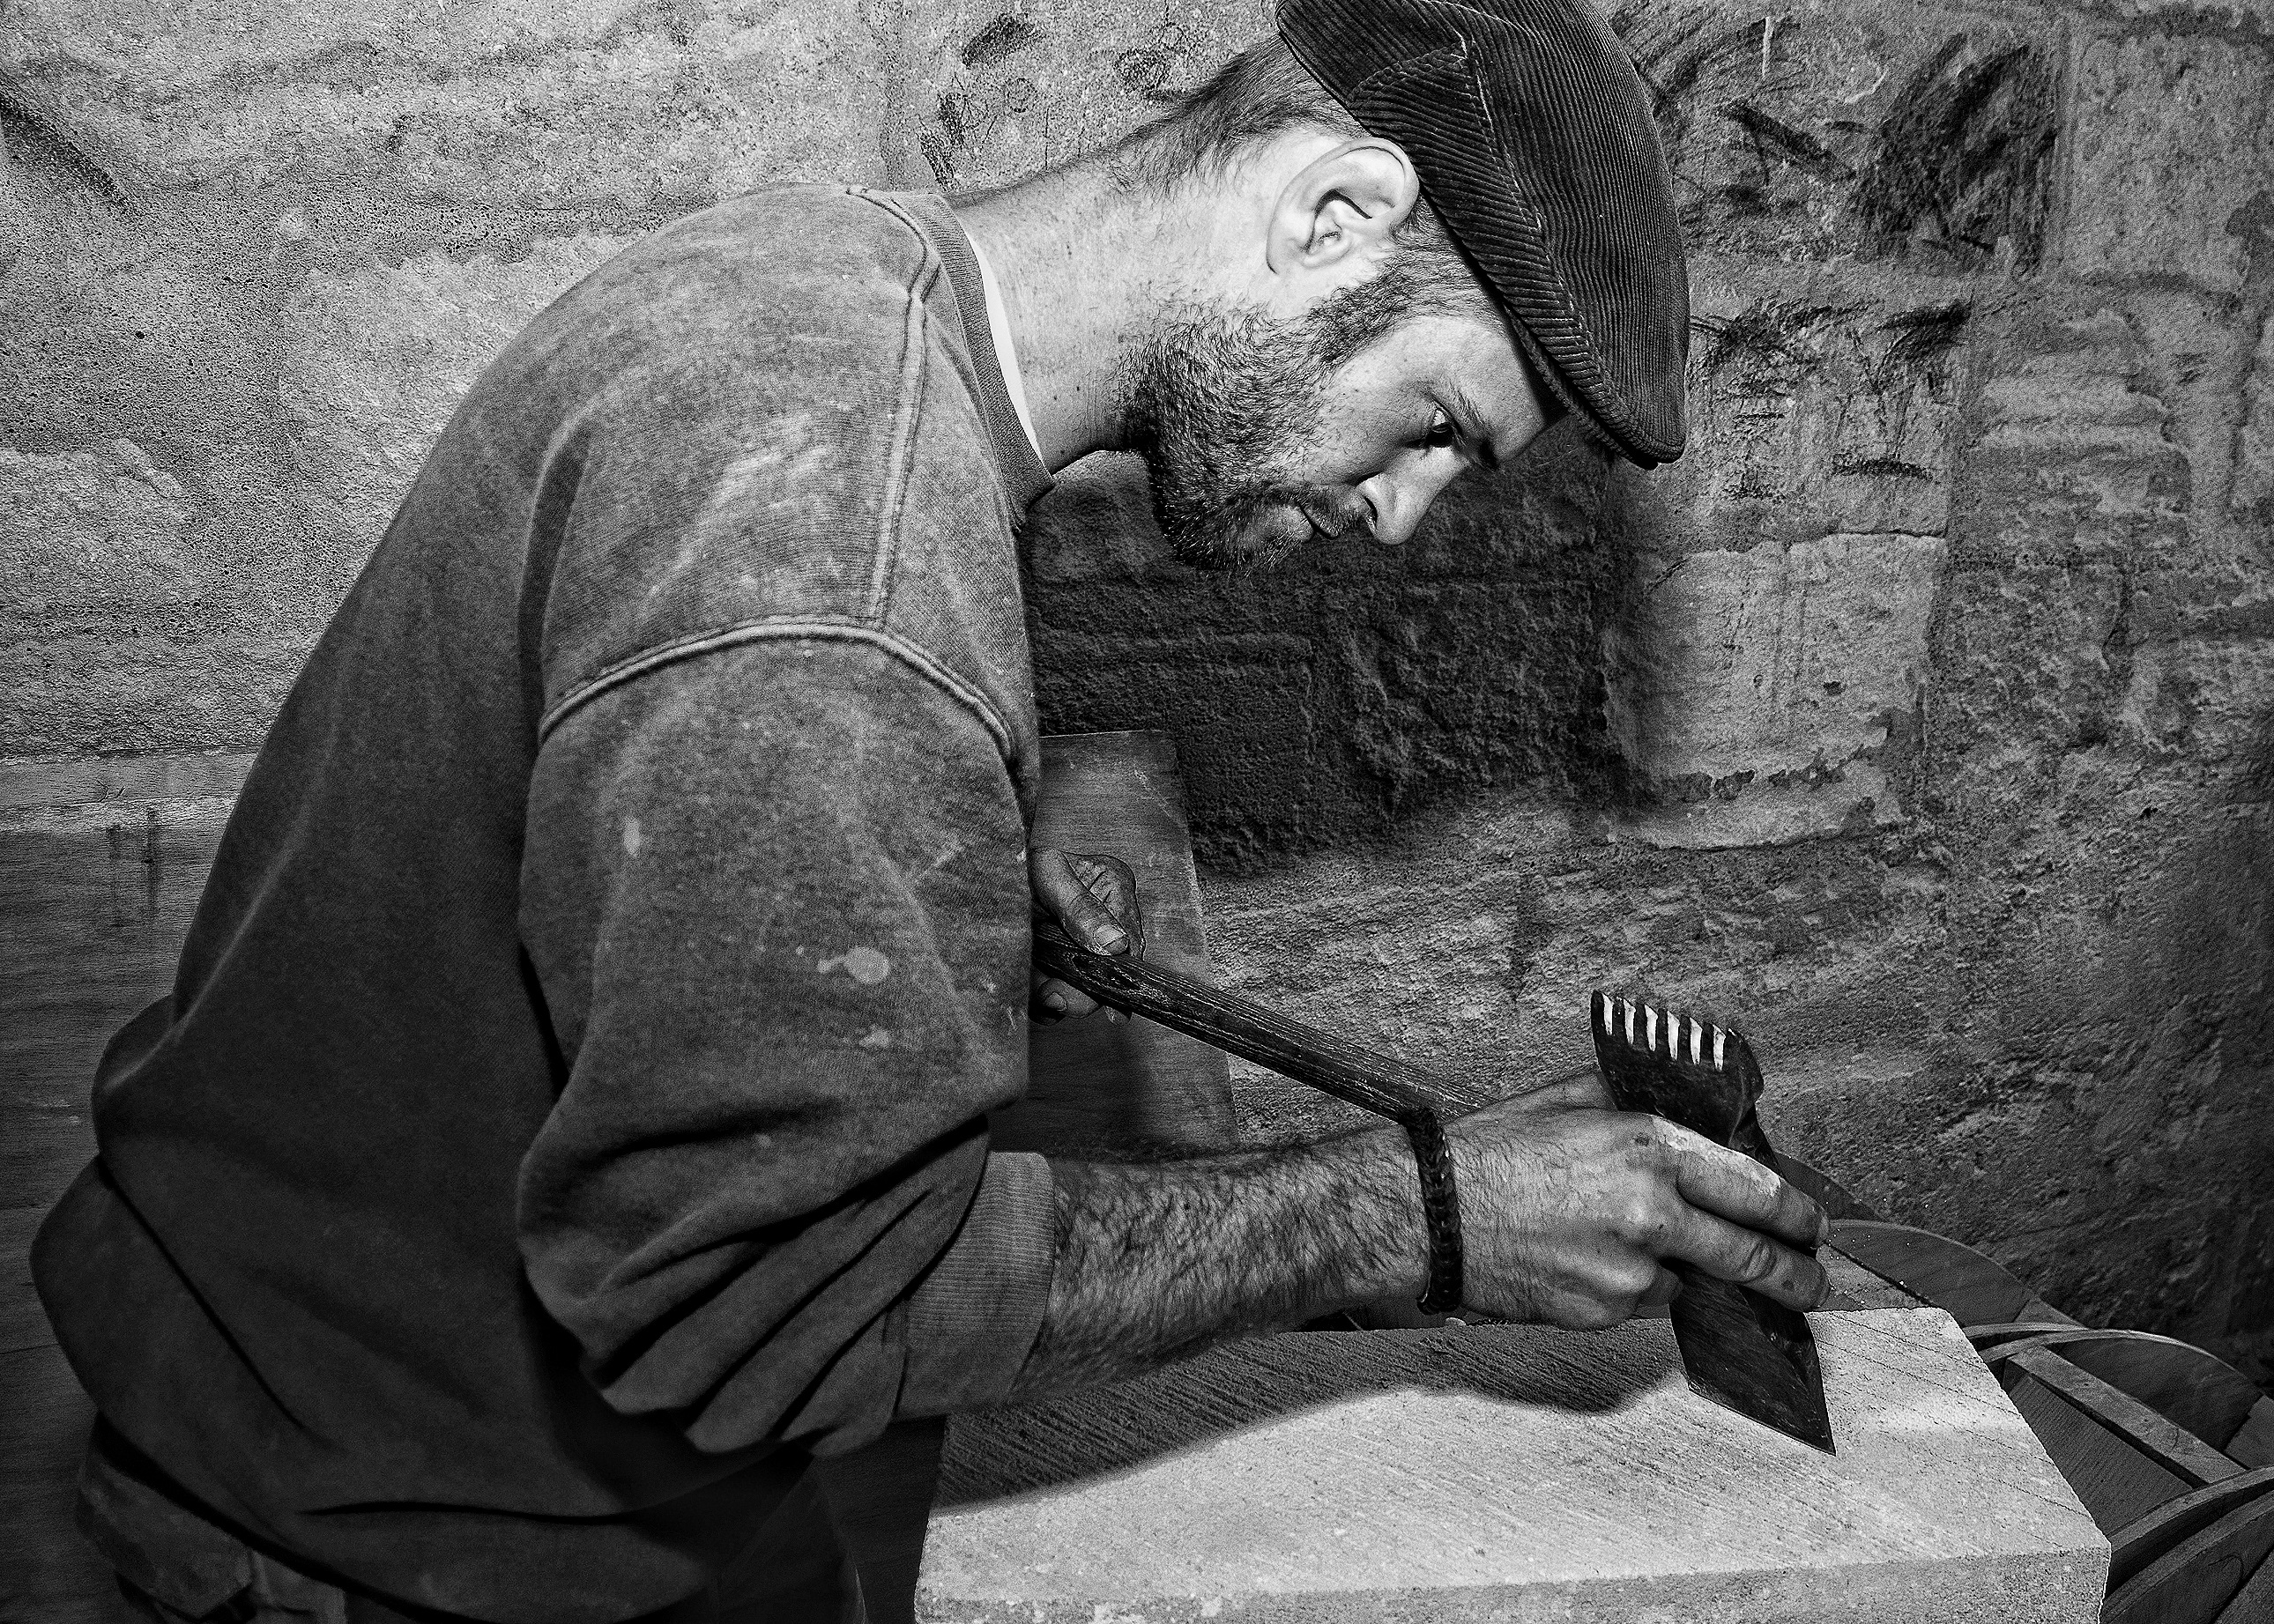
man, black and white, photography, monument, male, statue, portrait, sitting, business, black, monochrome, tailor, sculpture, crafts, temple, photograph, stonecutter, monochrome photography, human positions